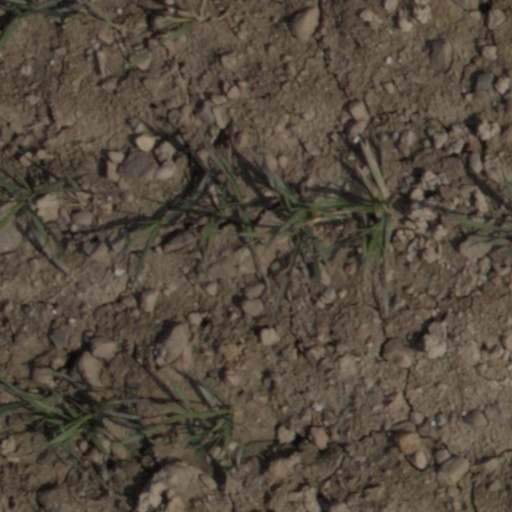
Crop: wheat